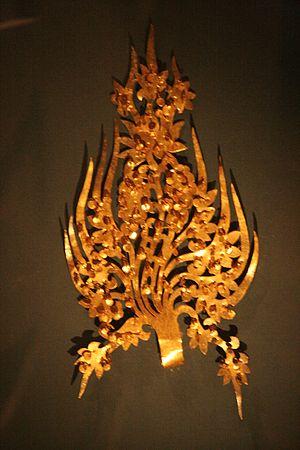
Le musée national de Gongju est un musée situé à Gongju, en Corée du Sud. Il possède 10 000 pièces dont 19 trésors nationaux. Il contient surtout des objets provenant de Daejeon et du Chungnam, et en particulier de la tombe du roi Muryeong, fouillée en 1971.
Les tombes royales de Songsan-ri sont un groupe de sept tombes situées à Gongju dans le quartier de Songsan et remontant à l'époque où cette ville était la capitale du royaume coréen de Baekje. Elles sont classées dans la liste du patrimoine mondial de l'UNESCO depuis 2015 dans le groupe des aires historiques de Baekje. La plus célèbre est la tombe n° 7 qui a pu être attribuée au roi Muryeong.